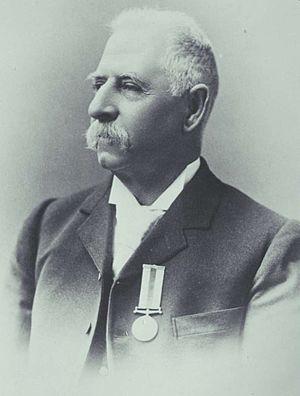
La convention fédérale australasienne est une série de trois conférences qui ont lieu de mars 1897 à mars 1898 à Adélaïde, Sydney et Melbourne.